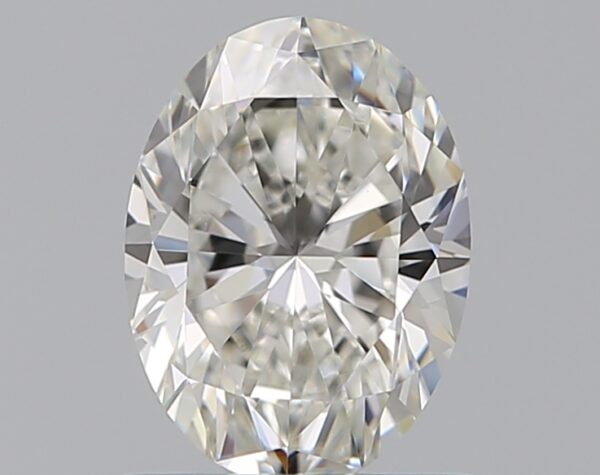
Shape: oval
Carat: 0.75
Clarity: VS1
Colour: H
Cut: EX
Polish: EX
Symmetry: VG
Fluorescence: N
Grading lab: GIA
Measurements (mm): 6.84 x 5.06 x 3.24